Alysha Clark

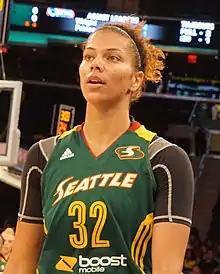
Clark at Madison Square Garden in 2015

Alysha Angelica Clark (born July 7, 1987) is an American-Israeli professional basketball player for the Seattle Storm of the Women's National Basketball Association (WNBA). In college, she led the NCAA in scoring three years in a row. She was drafted in the second round of the 2010 WNBA draft by the San Antonio Silver Stars. In 2018, Clark won a championship with the Seattle Storm as they swept the Mystics in the 2018 WNBA Finals, and in 2020 won her second championship as the Storm swept the Las Vegas Aces. She won her third WNBA championship with the Las Vegas Aces in 2023. In 2018, she led CCC Polkowice to a Polish championship and was named the league’s Most Valuable Player. The next year, she won a Ligue Féminine de Basketball championship with her French team, Lyon Asvel. Clark is known for her swarming defense and clutch shooting.